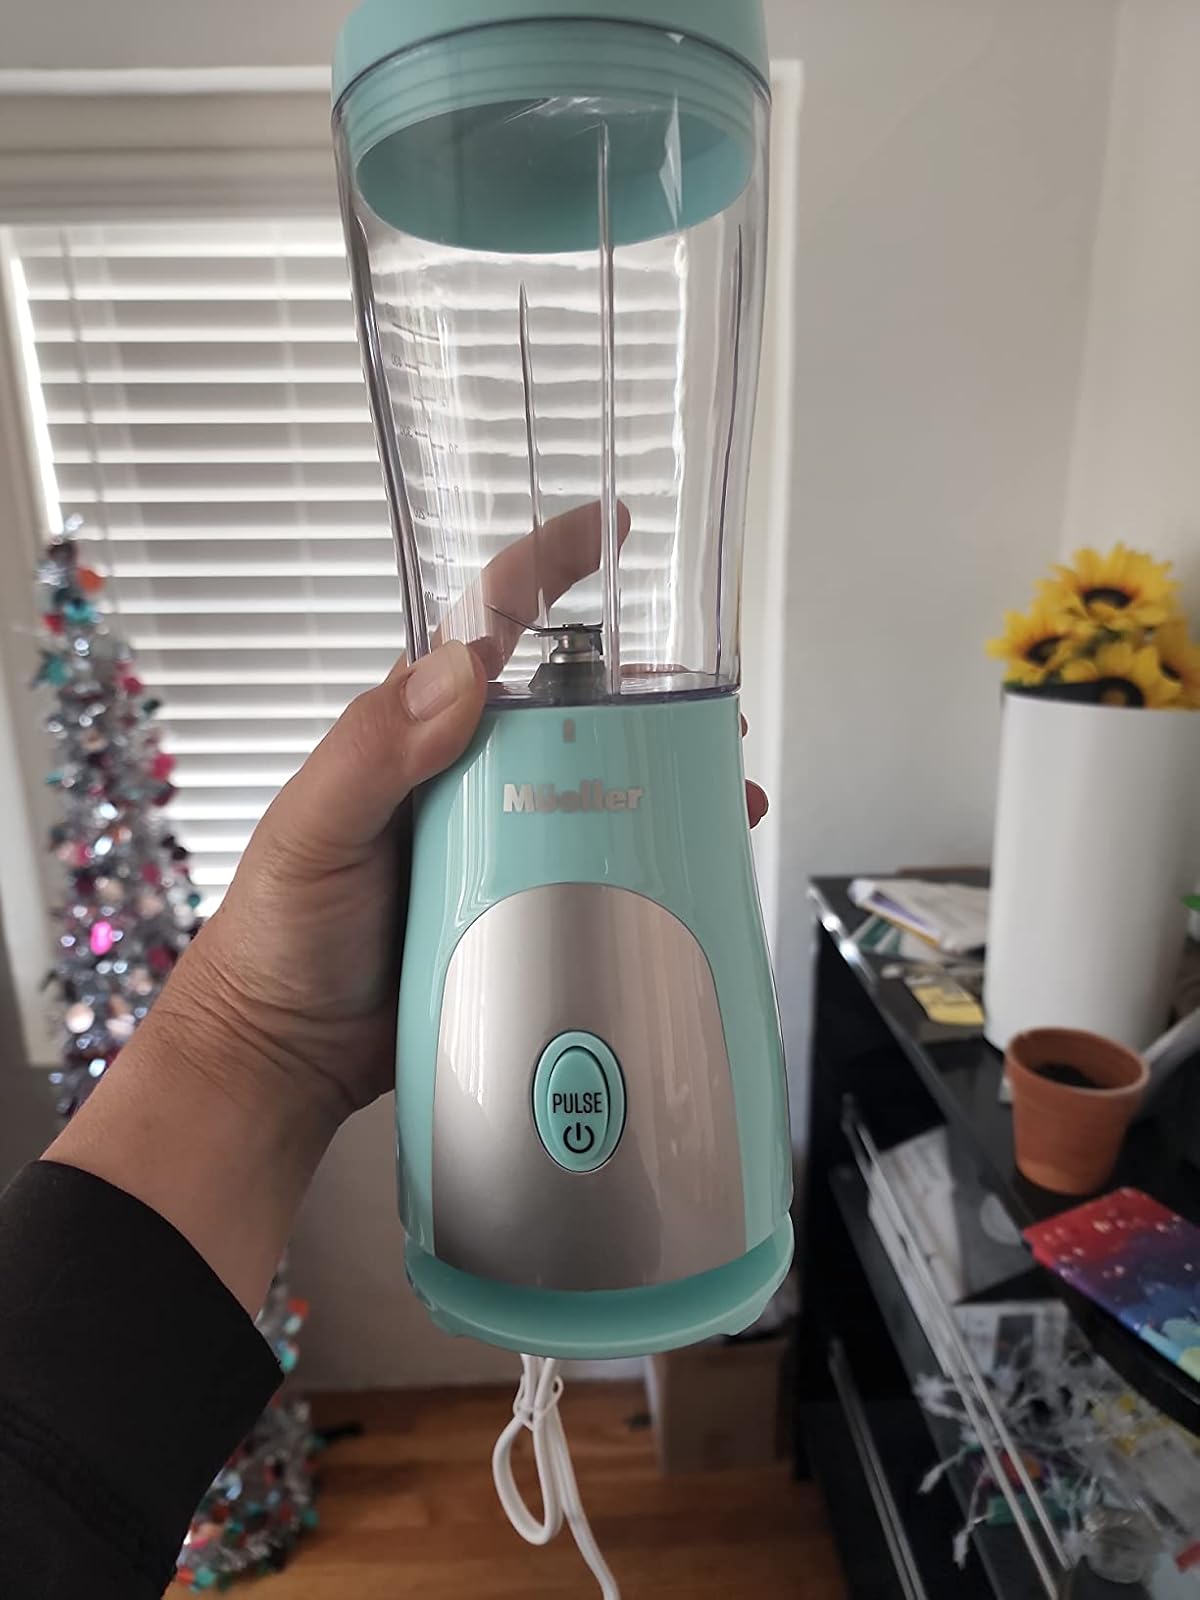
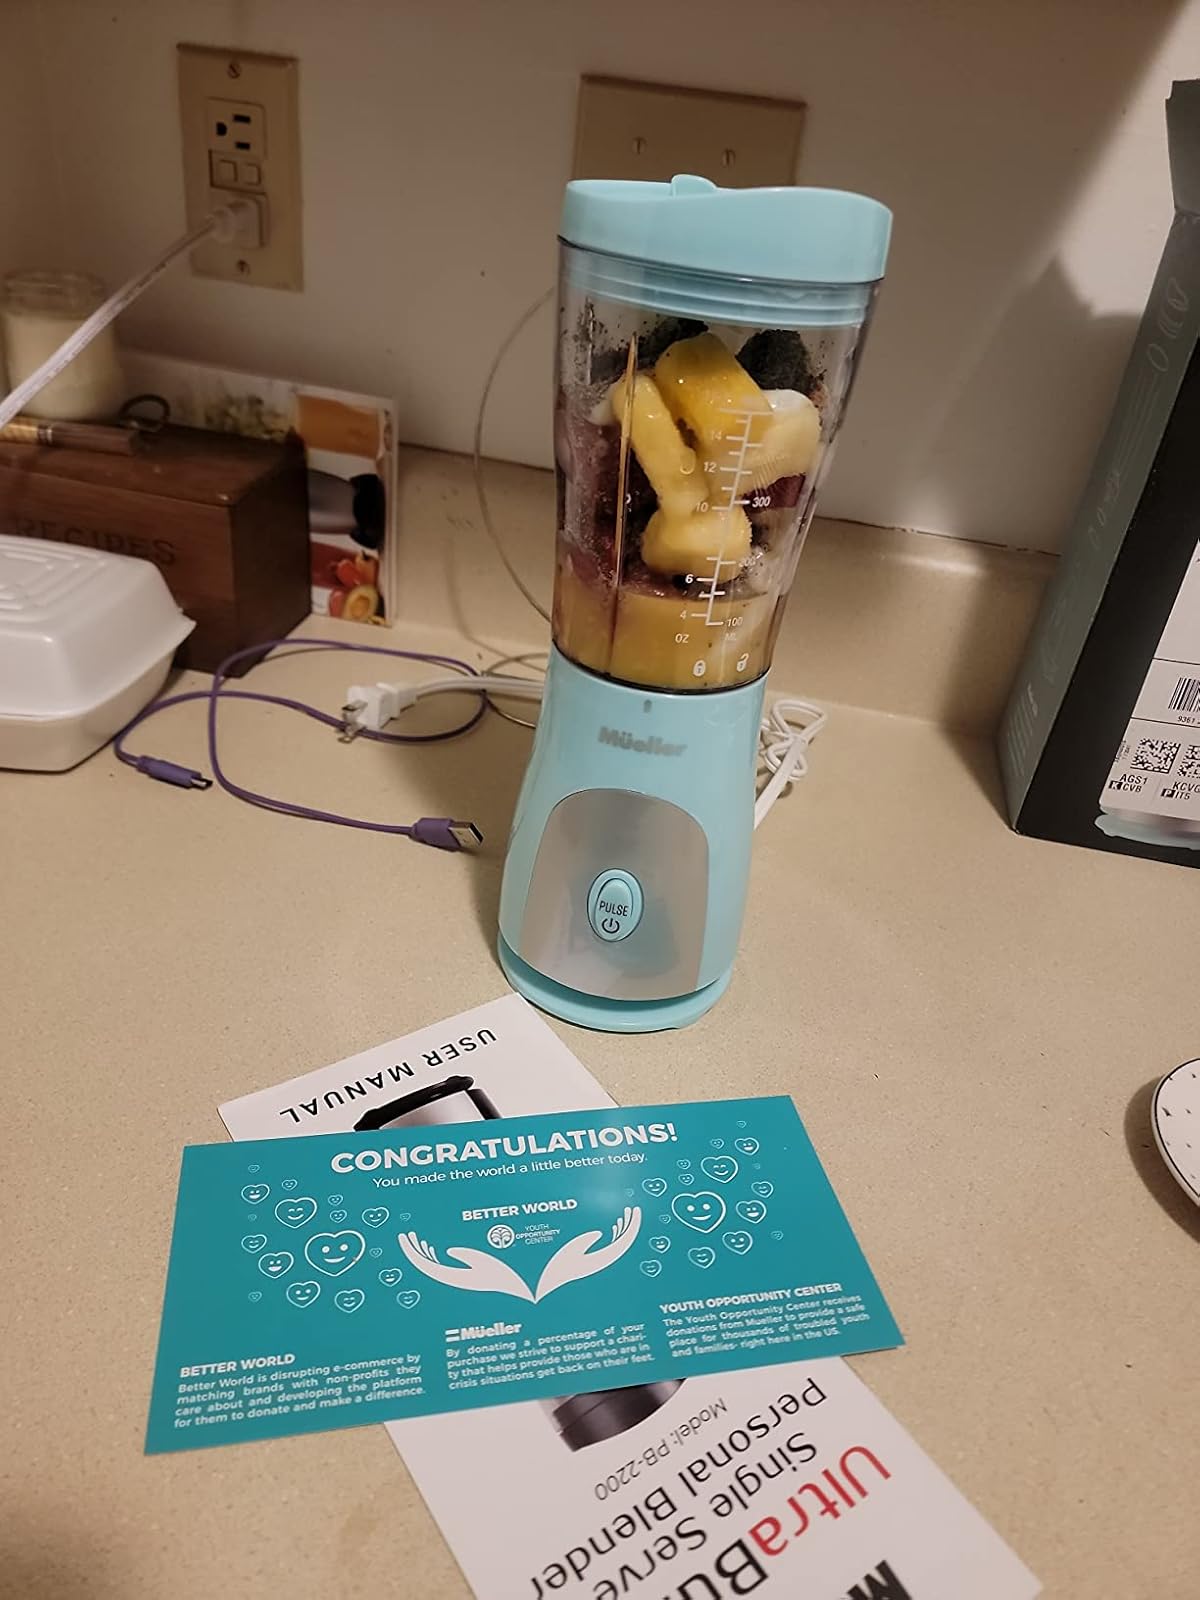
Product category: items_blender
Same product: yes